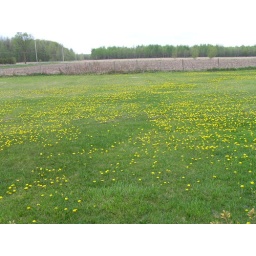
Lots of dandelions in the field west of my house